Triumph 6/1

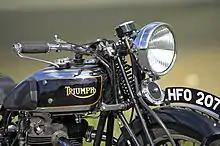
Closeup of tank, handlebars and front suspension

The 6/1 was designed primarily for use as a sidecar hauler, mainly as a smaller, more economical alternative to the one litre V-Twins and fours usually used to pull sidecars at the time. As such, strength and durability were given priority, resulting in a large motorcycle weighing .